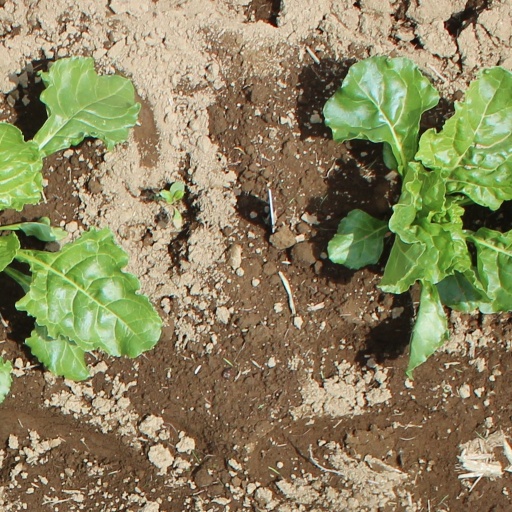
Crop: sugar beet